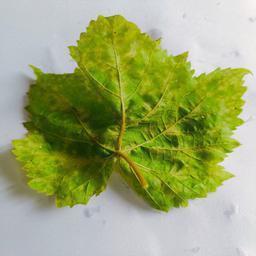
Label: Downy Mildew